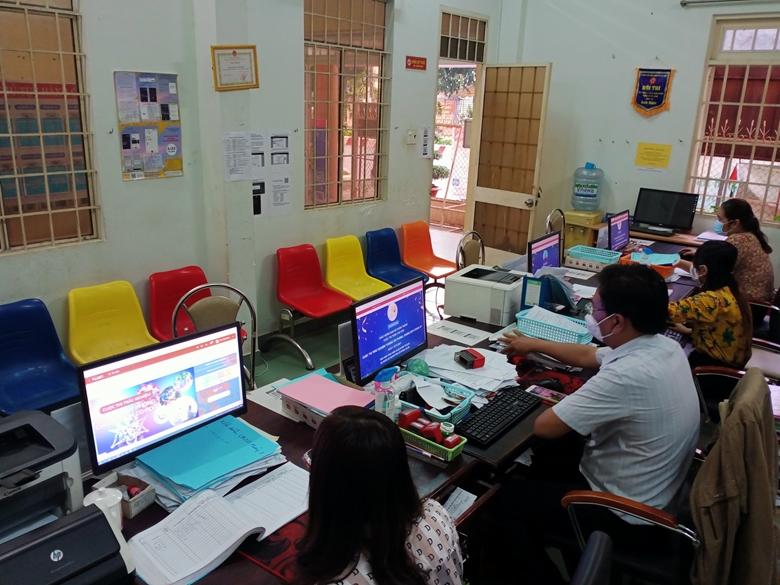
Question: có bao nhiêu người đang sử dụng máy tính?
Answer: có bốn người đang sử dụng máy tính